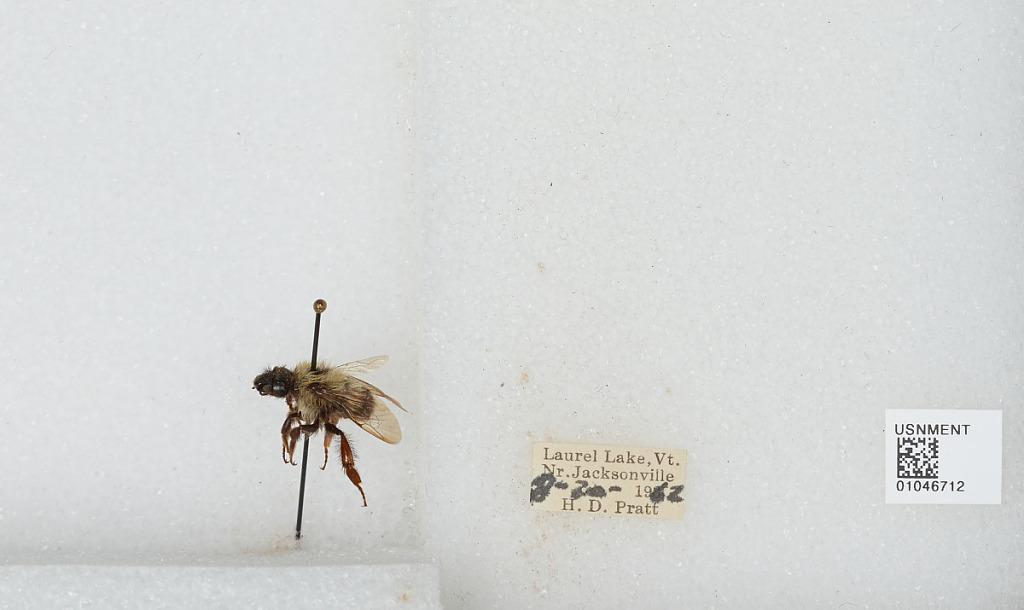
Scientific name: Bombus sp.
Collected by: H. Pratt
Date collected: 1962-8-20
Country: United States
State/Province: Vermont
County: Windham
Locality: Laurel Lake, Near Jacksonville
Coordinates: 42.8183, -72.8167